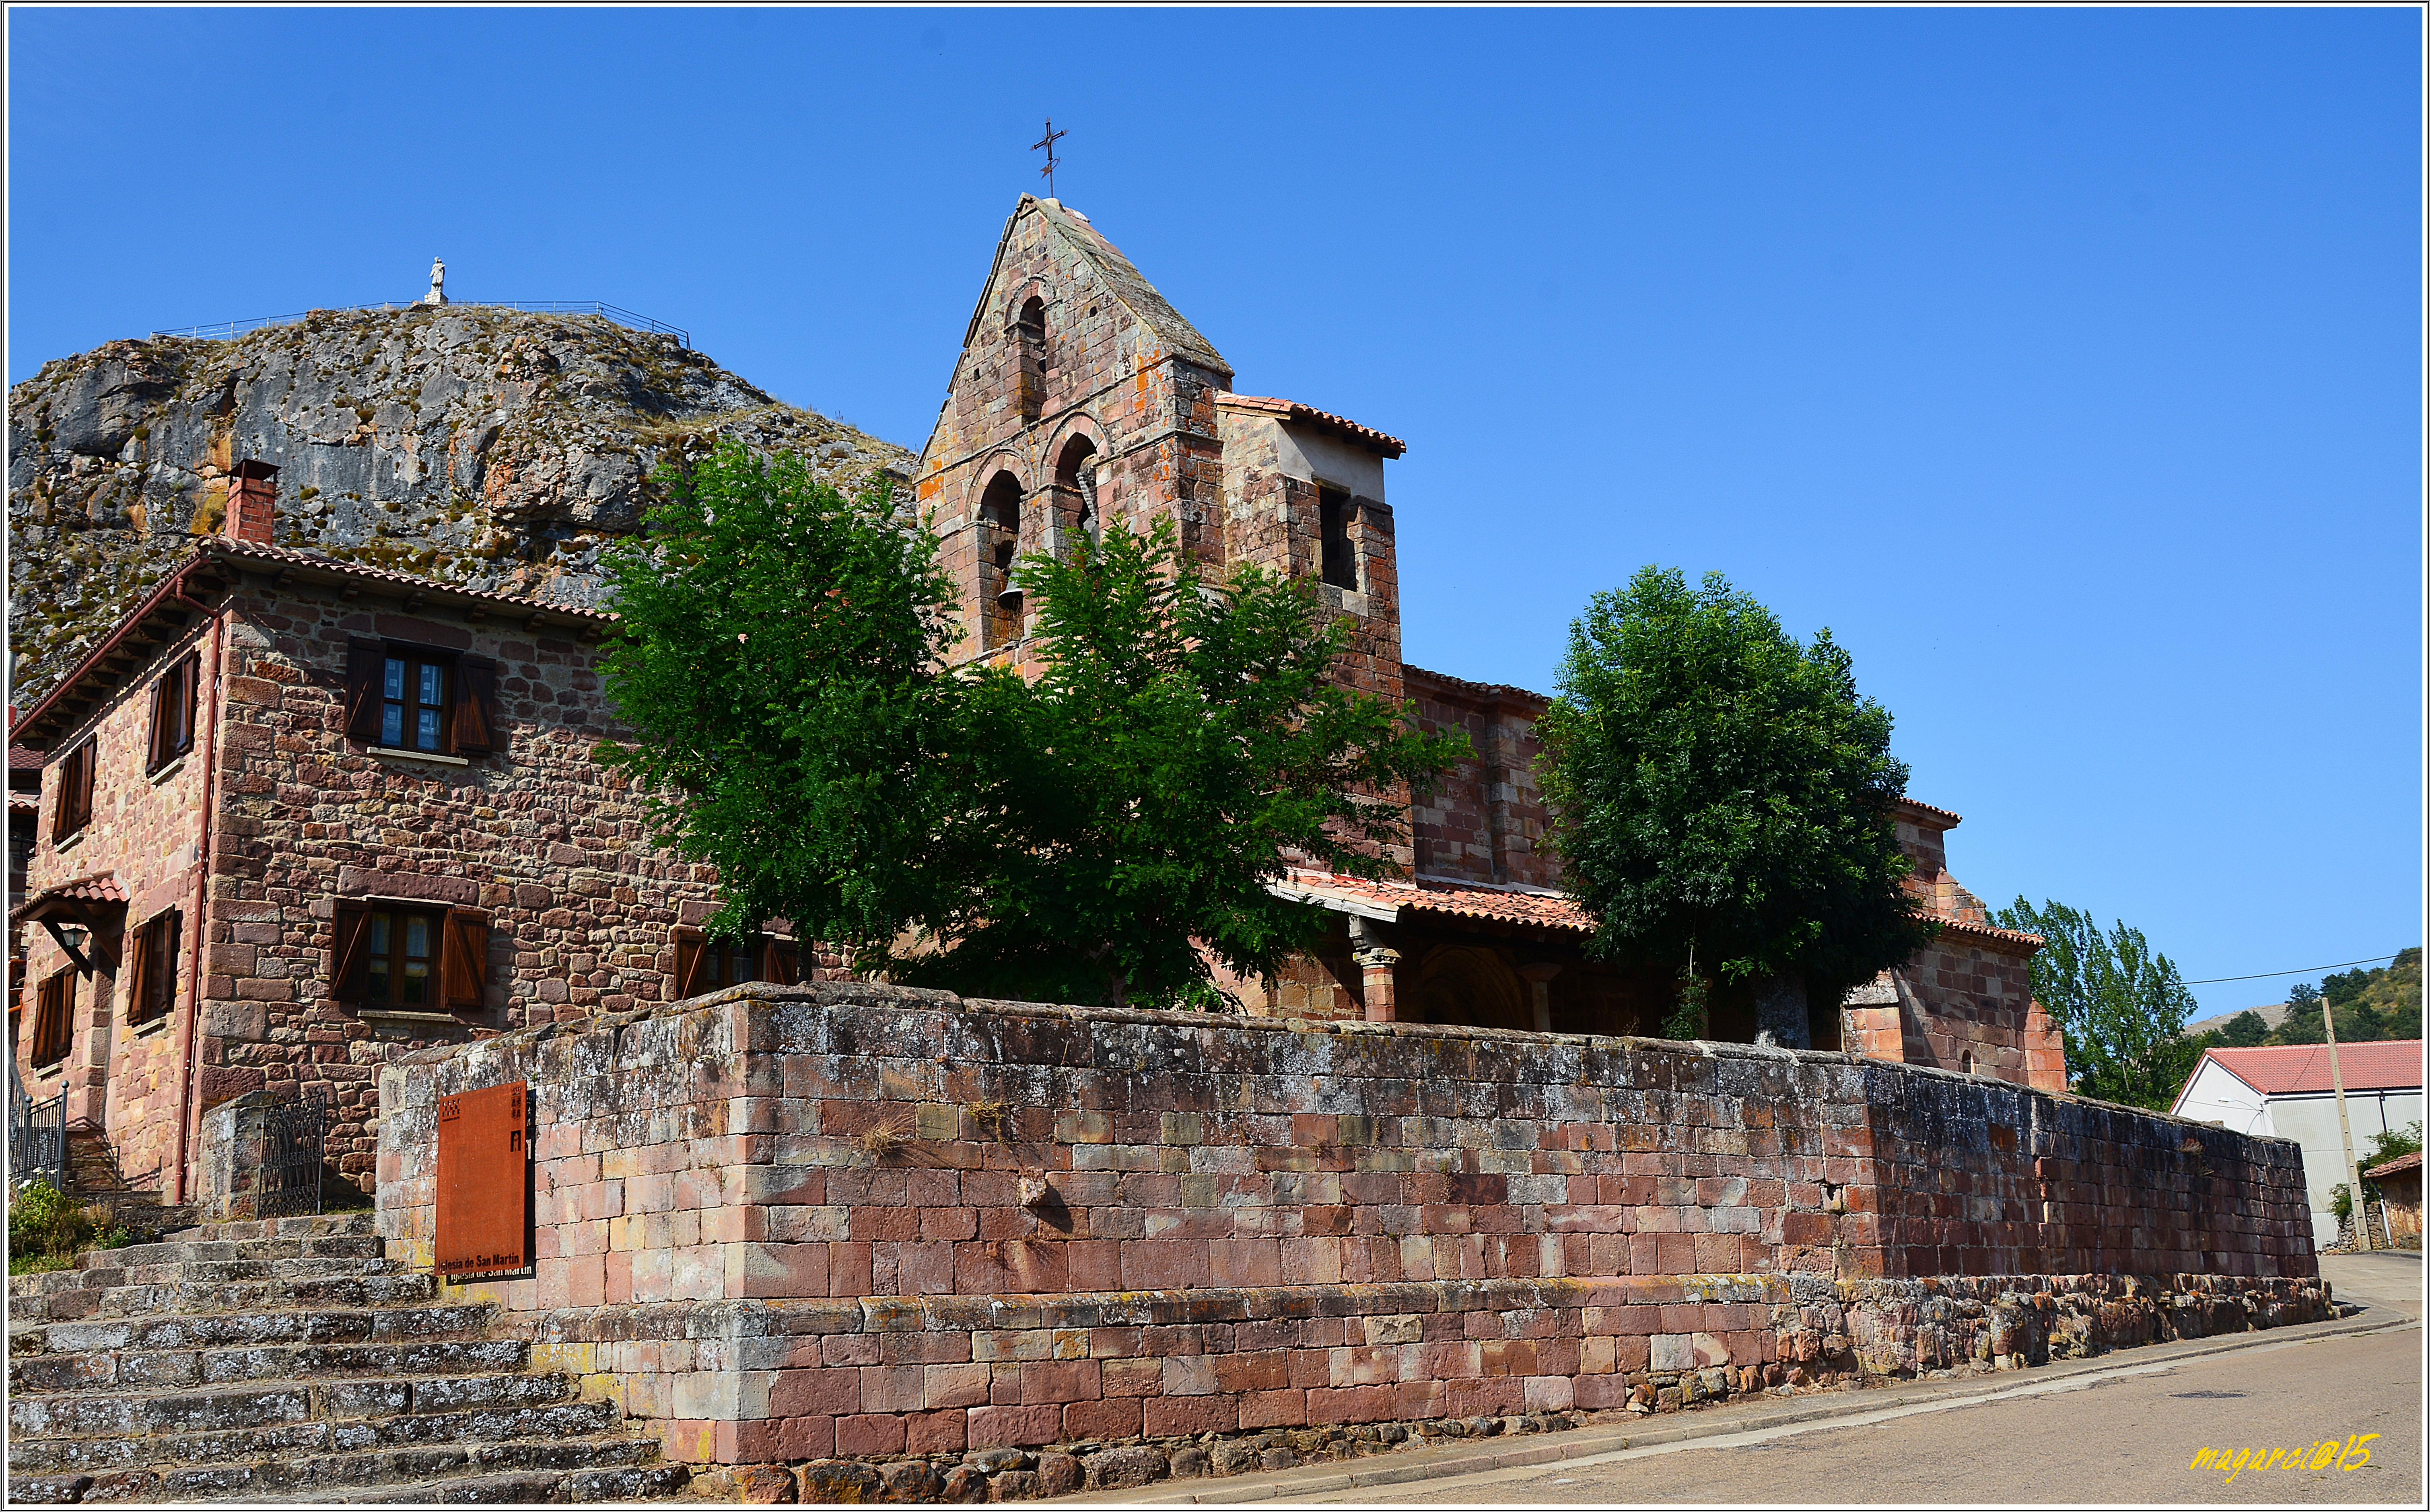
town, building, village, mud, fortification, tourism, place of worship, ruins, monastery, iglesia, airelibre, palencia, verano2015, iglesiadesanmartin, estate, historic site, ancient history